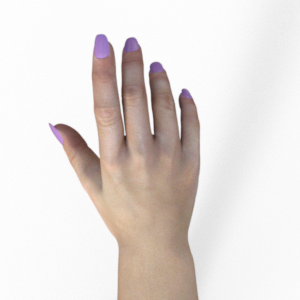
Label: paper